Bobbejaan Schoepen

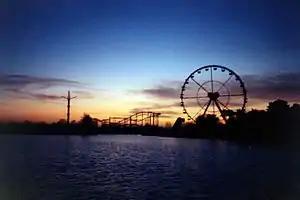
Bobbejaanland, 1988

Bobbejaan Schoepen's life was not without its difficulties: he was thrown into prison twice during wartime, he lost his virtuoso whistling ability due to a surgical intervention, and in 1986 he underwent a serious heart operation. In 1999 he was diagnosed with intestinal cancer, which raised the issue of selling Bobbejaanland, his life's work. But he continued and, in the winter of 2003, a major investment of nearly 12 million euros was made on two unique rides ("Typhoon" and "Sledge Hammer"). That year, the Flemish consumer magazine Test-Aankoop conducted a comparative survey of 13 European amusement parks. Bobbejaanland was the most highly esteemed park in Belgium on almost every level, and in Europe it shared second place, together with Disneyland and the Parc Astérix.